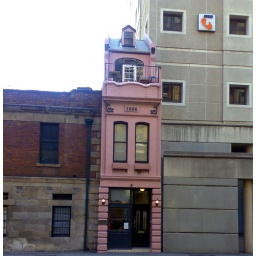
My dream house - how cute in the middle there :-)